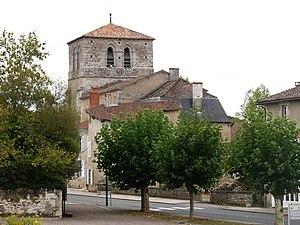
église d'Alloue, Charente, France
Cet article recense les monuments historiques de la Charente, en France.
Alloue est une commune du Sud-Ouest de la France, située dans le département de la Charente.